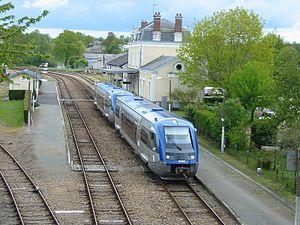
Duo d'autorails X73500 au départ de la gare de Bellac
La gare de Bellac est une gare ferroviaire française de la ligne du Dorat à Limoges-Bénédictins, située sur le territoire de la commune de Bellac.